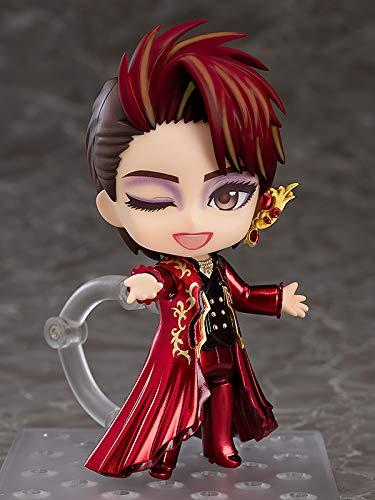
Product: Good Smile Amazing Star Killer Rouge: Yuzuru Kurenai Nendoroid Action Figure, Multicolor SEP188008
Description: Top Star of the Takara revue's Star troupe, yuzuru kurenai has been transformed into a Nendoroid.
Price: $59.99
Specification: ProductDimensions:3.9x1.5x1.5inches|ItemWeight:12ounces|ShippingWeight:12ounces(Viewshippingratesandpolicies)|ASIN:B07JGMFS7R|Itemmodelnumber:SEP188008|Manufacturerrecommendedage:15yearsandup